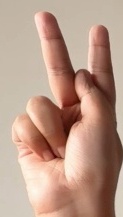
ASL sign: K